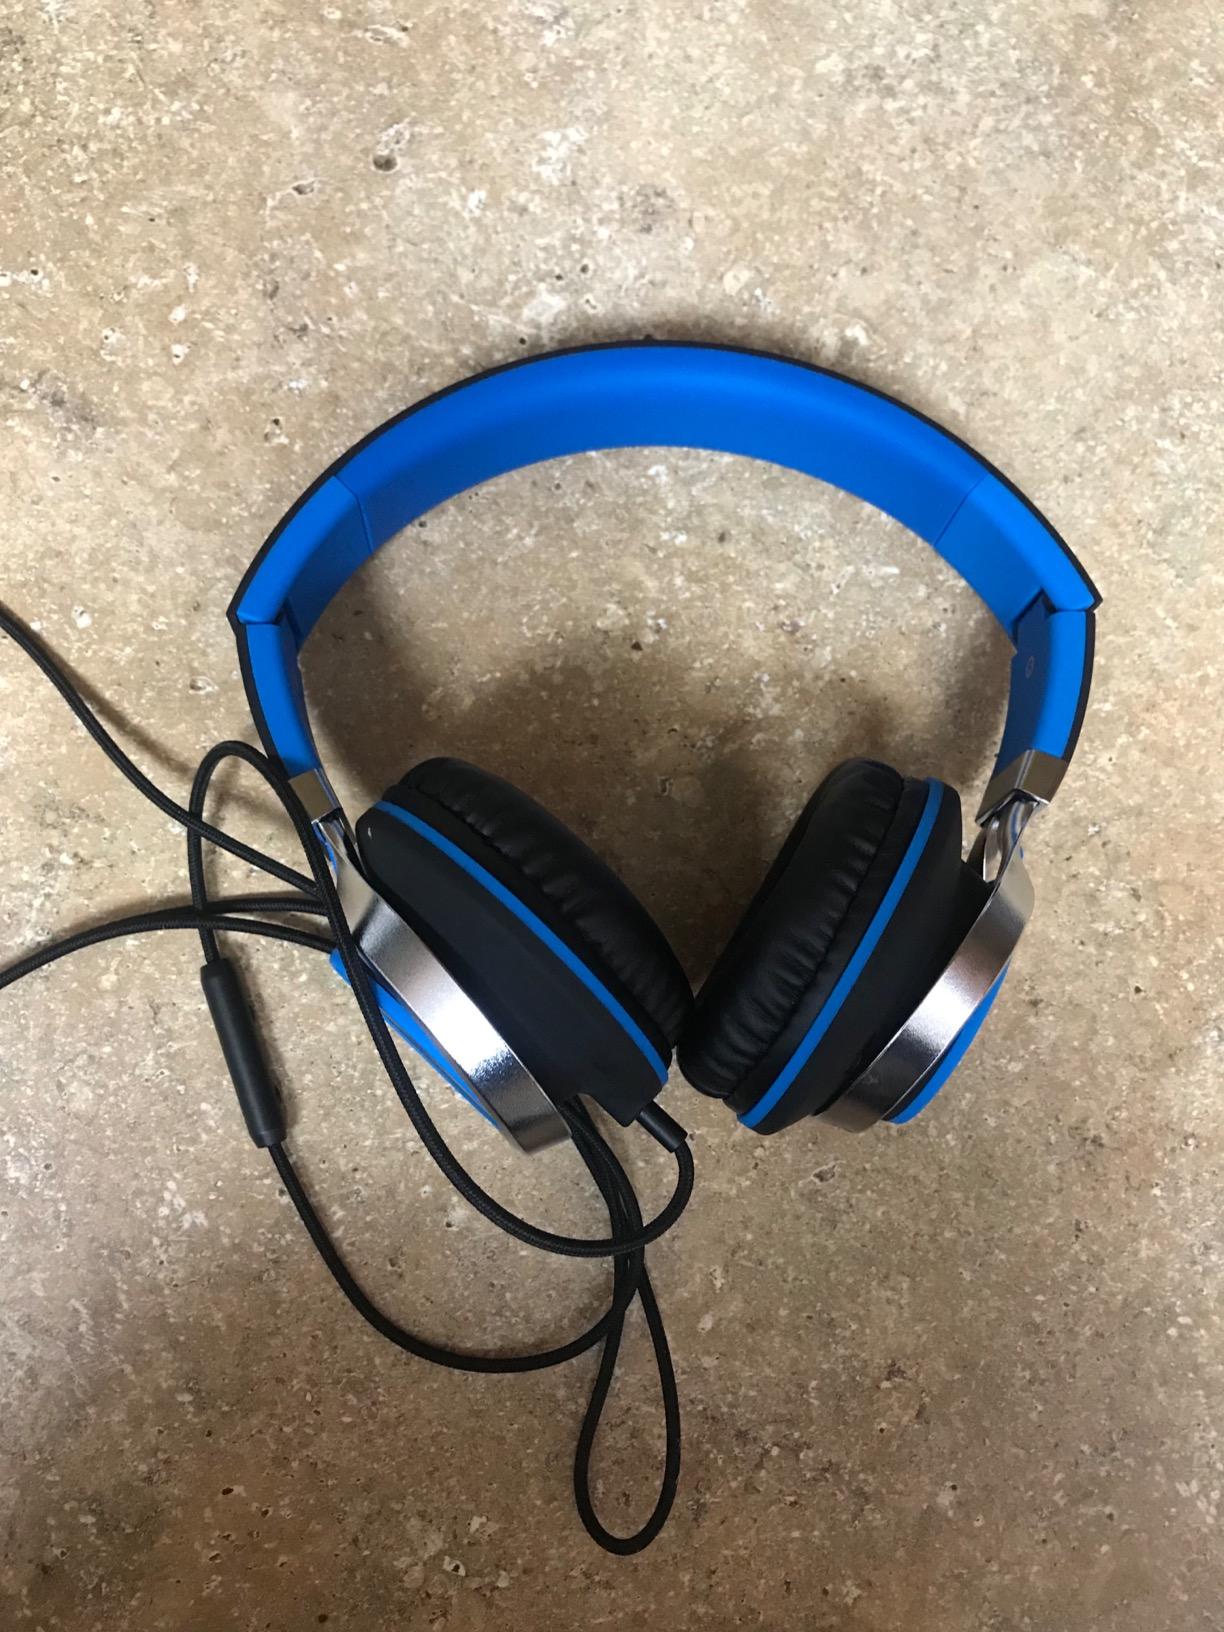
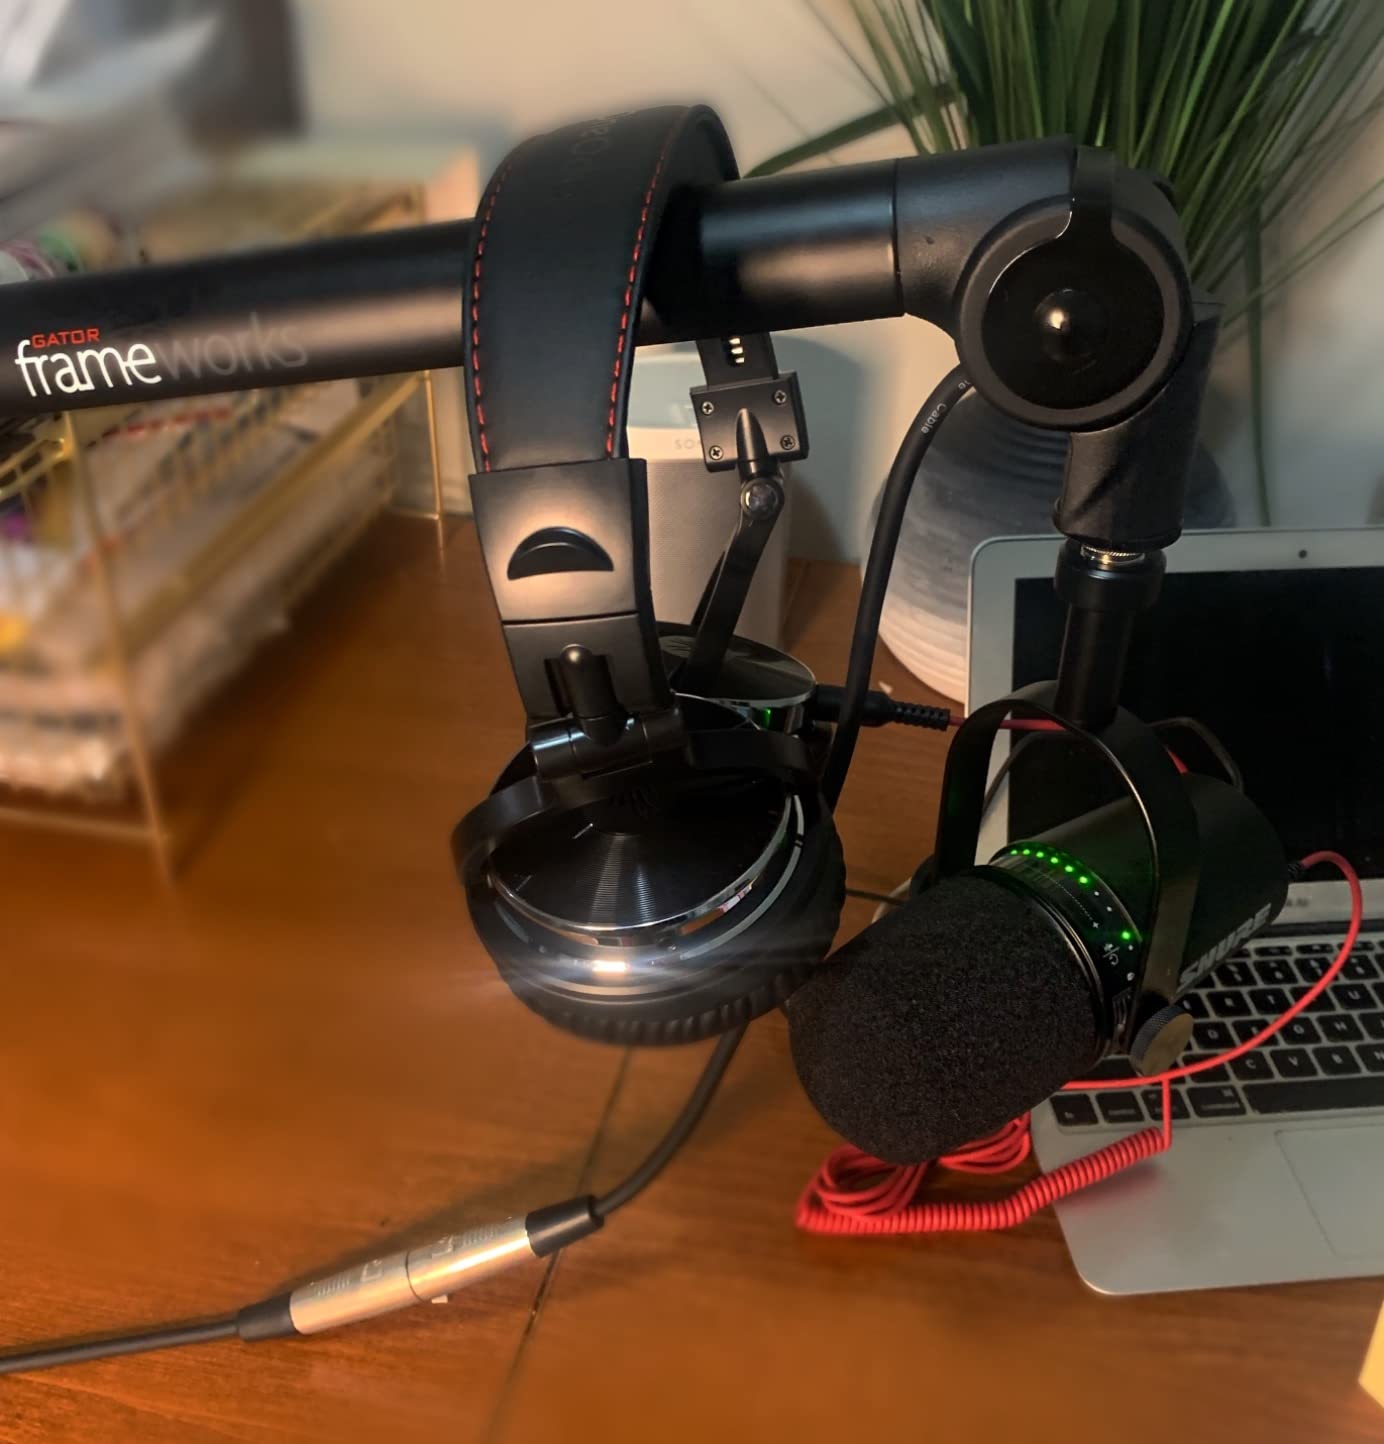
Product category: headphones
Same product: no